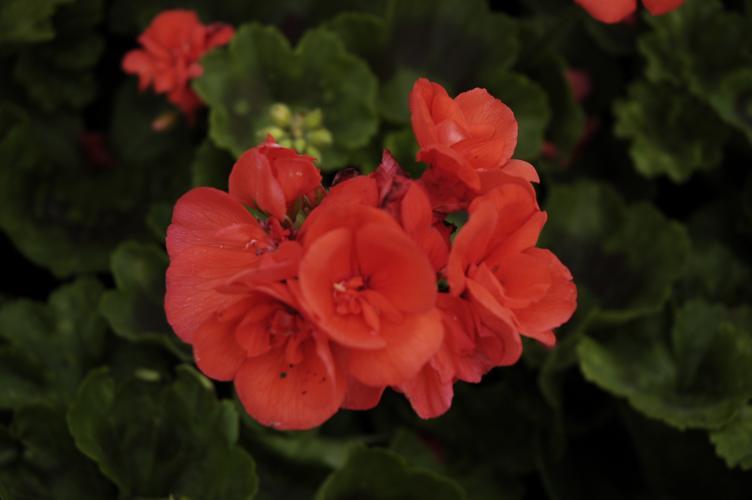
Label: geranium